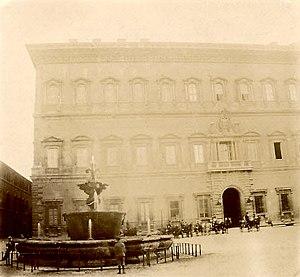
Rome, la place et le palais Farnèse, vers 1900. Le palais Farnèse abritait l'ambassade de France en Italie et l'École française de Rome (2e étage).
Georges Yver est un historien français. Ancien élève de l'École française de Rome, il se consacre d'abord à l'histoire économique de l'Italie médiévale et publie sa thèse en 1903.